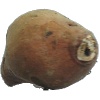
Label: potato_sweet